Land of Punt

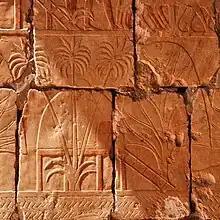
This relief depicts incense and myrrh trees obtained by Hatshepsut's expedition to Punt

At times, the ancient Egyptians called Punt "Ta netjer" ("tꜣ nṯr"), meaning "God's Land". This referred to the fact that it was among the regions of the Sun God, that is, the regions located in the direction of the sunrise, to the East of Egypt. These eastern regions' resources included products used in temples, notably incense. Older literature maintained that the label "God's Land", when interpreted as "Holy Land" or "Land of the gods/ancestors", meant that the ancient Egyptians viewed the Land of Punt as their ancestral homeland. W. M. Flinders Petrie believed that the Dynastic Race came from or through Punt and that "Pan, or Punt, was a district at the south end of the Red Sea, which probably embraced both the African and Arabian shores." Moreover, E. A. Wallis Budge stated that "Egyptian tradition of the Dynastic Period held that the aboriginal home of the Egyptians was Punt...". James Breasted in 1906 argued that the term Ta netjer was not only applied to Punt, located southeast of Egypt, but also to regions of Asia east and northeast of Egypt, such as Lebanon, which was the source of wood for temples.